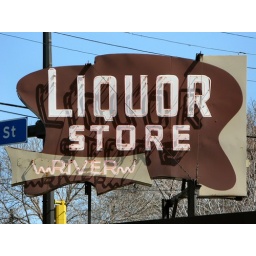
Fun shadows on the corner roof sign at Lowry and Marshall in Northeast Minneapolis.